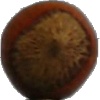
Label: Nut Forest 1